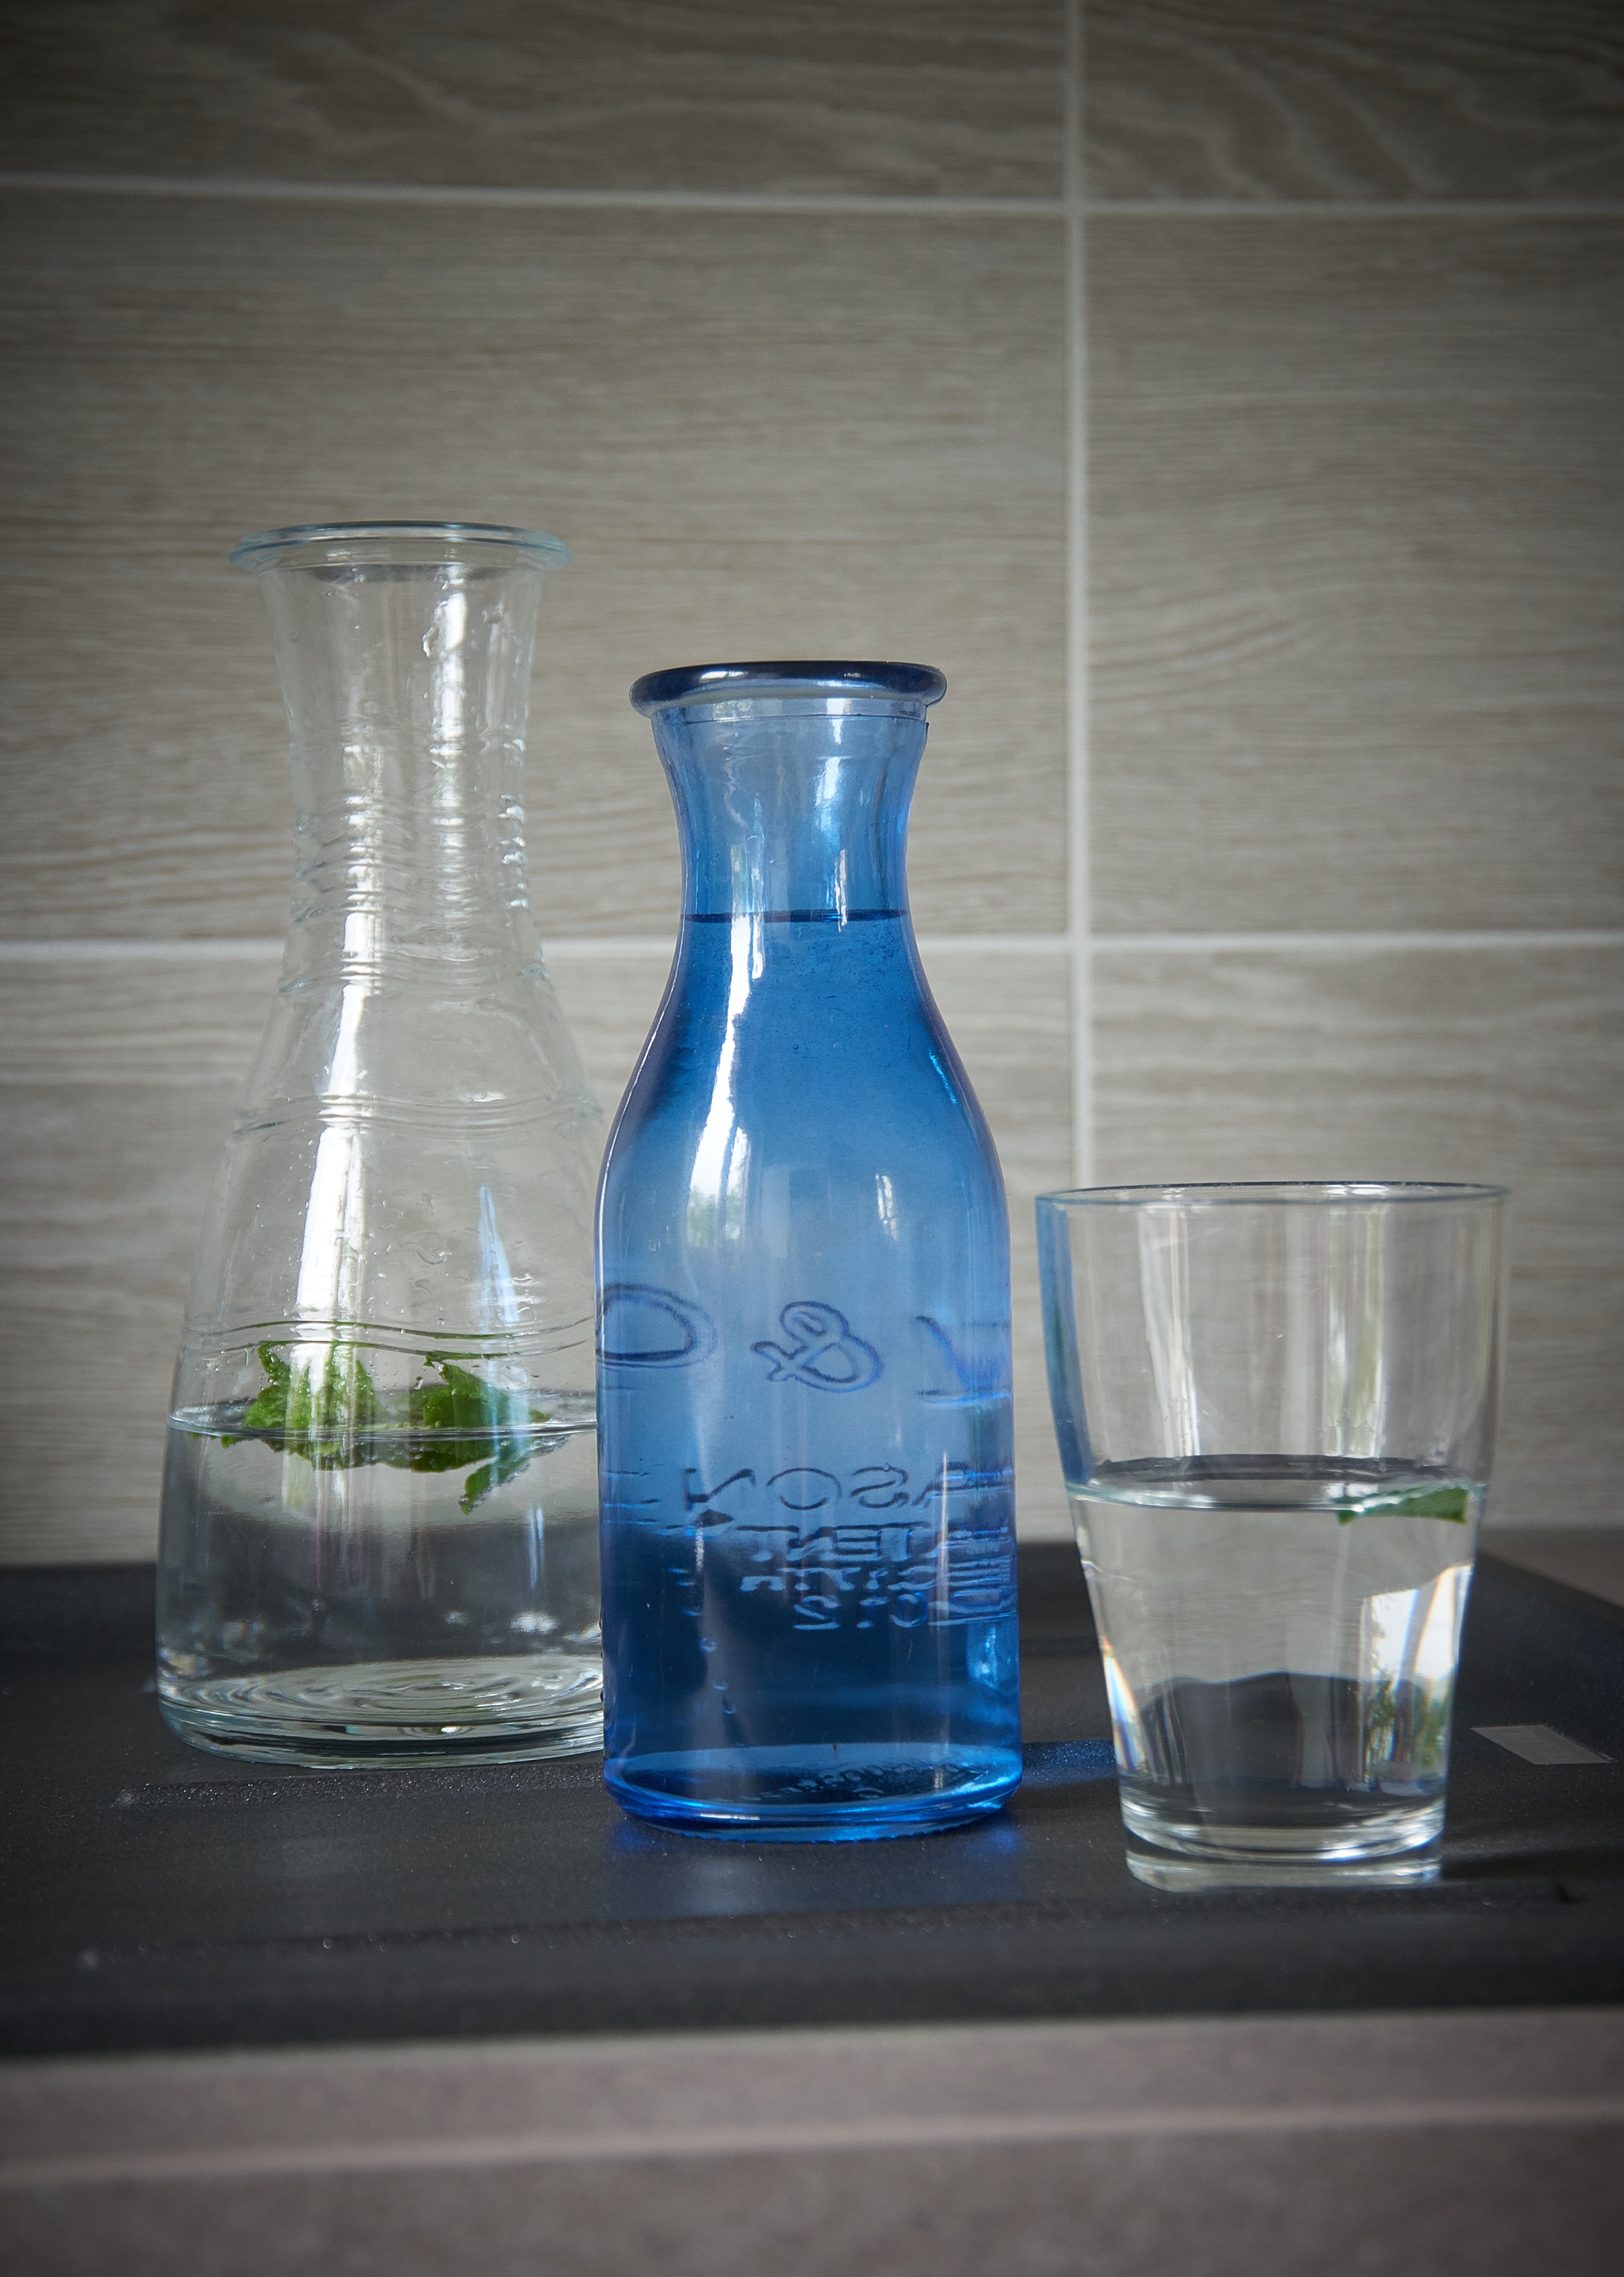
glass, vase, drink, bottle, blue, glass bottle, healthy water, living healthy, daily pleasure, distilled beverage, drinkware